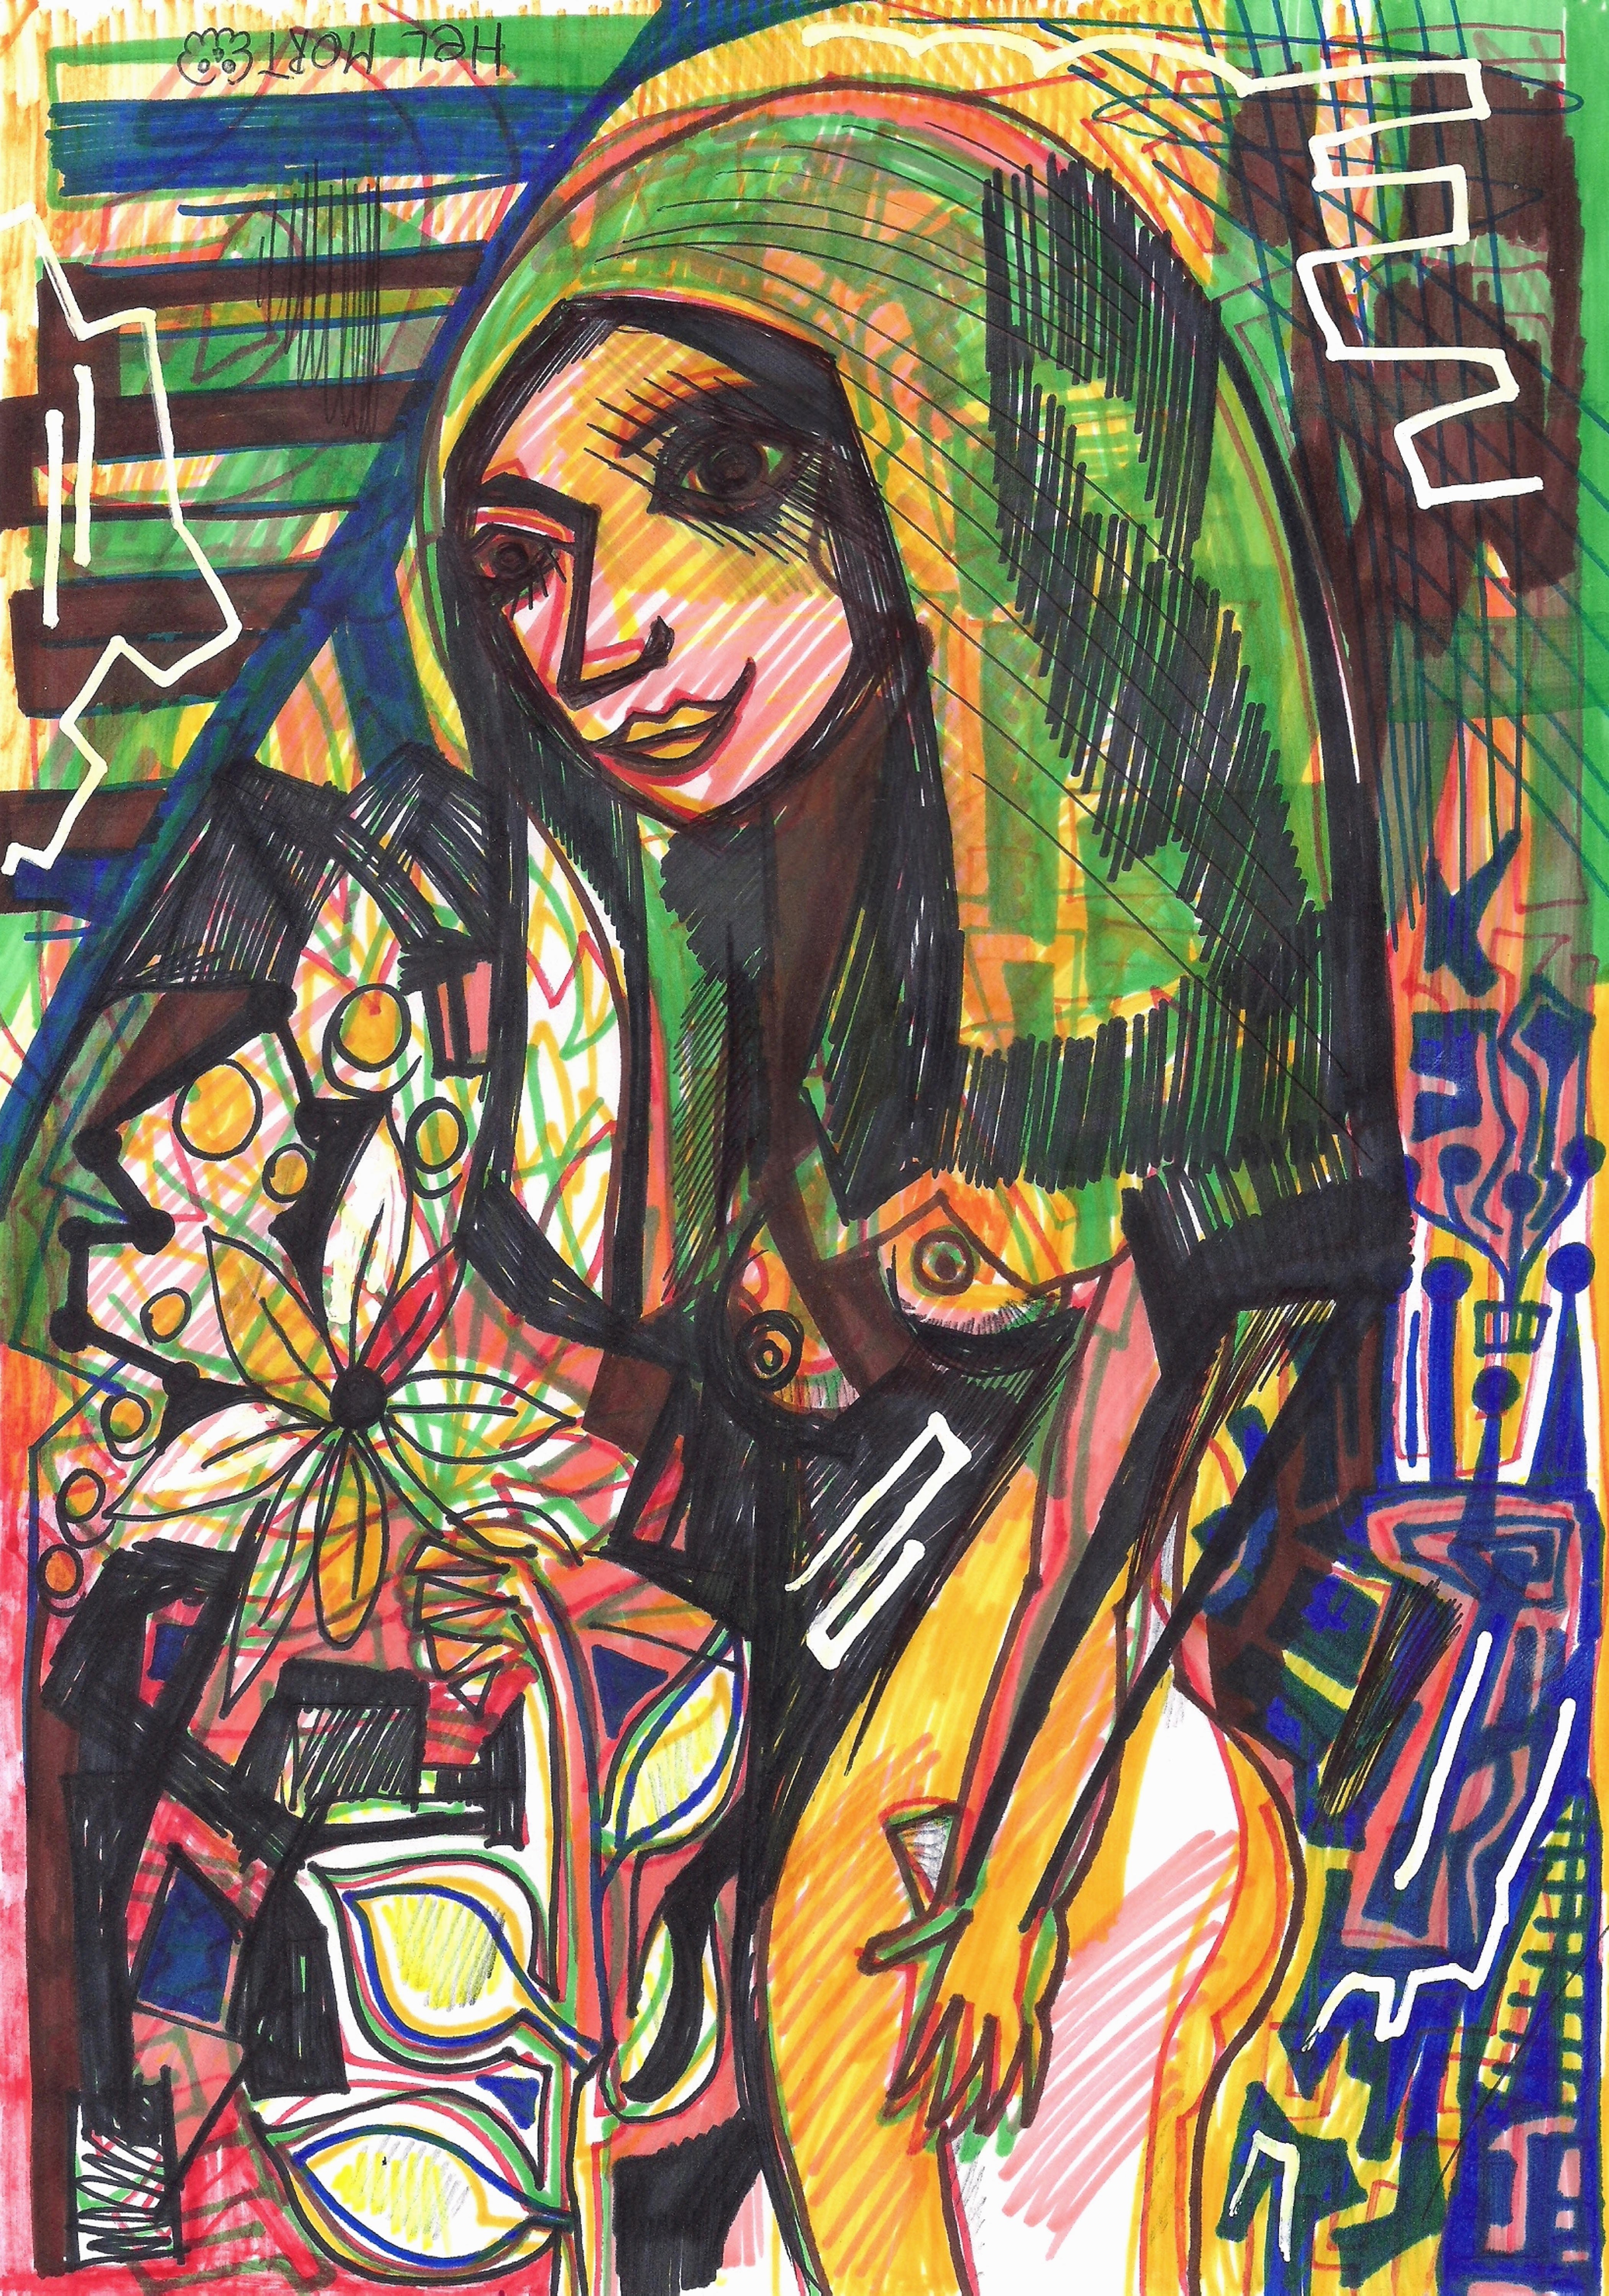
painting, art, artist, artwork, drawing, contemporary art, photography, illustration, paint, love, design, sketch, fine art, abstract art, creative, abstract, acrylic painting, nature, watercolor, art gallery, oil painting, gallery, modern art, abstract painting, digital art, contemporary painting, art collector, style, girl, woman, fashion, mort, visual arts, long hair, graphics, Art paint, graphic design